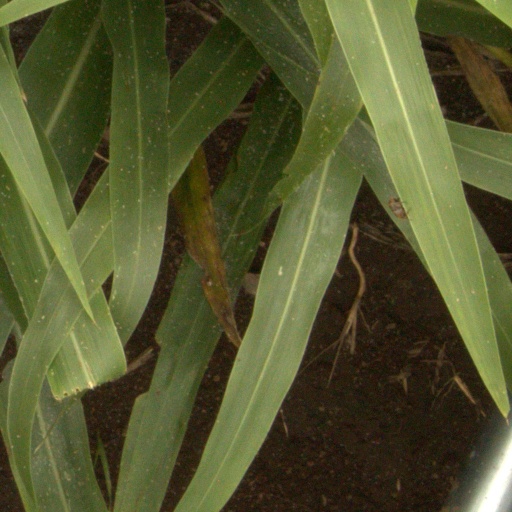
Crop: sorghum